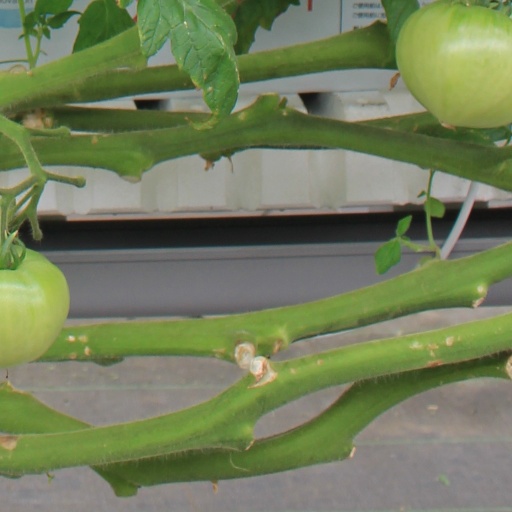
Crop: tomato